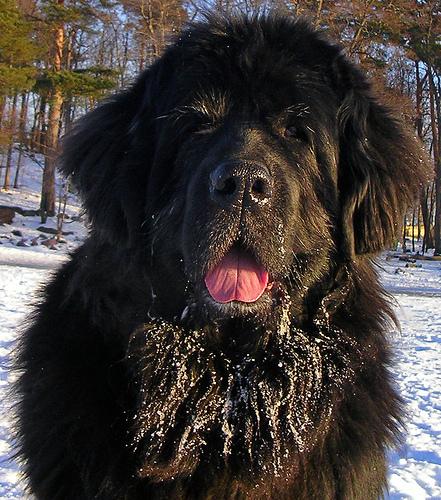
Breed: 215-n000031-Newfoundland